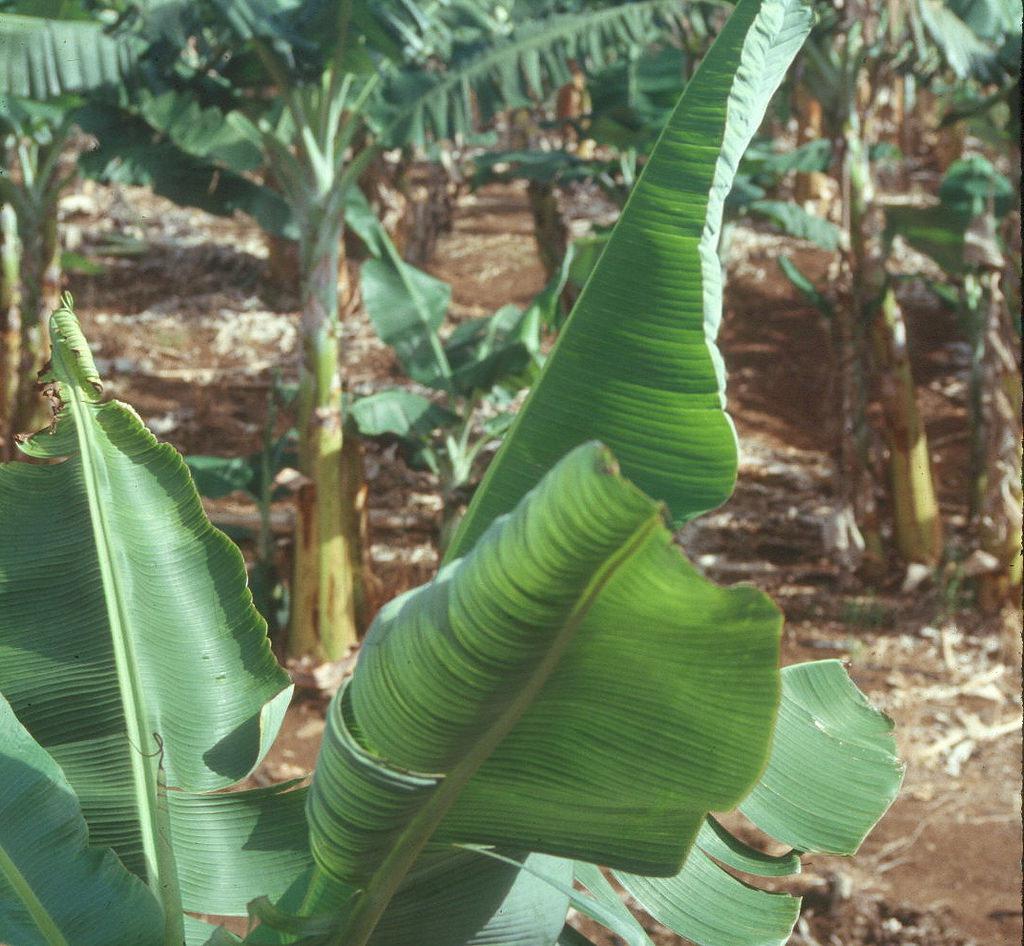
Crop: unknown
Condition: banana_banana_bunchy_top